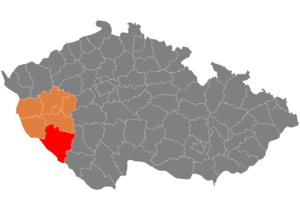
Le district de Klatovy est un des sept districts de la région de Plzeň, en Tchéquie. Son chef-lieu est la ville de Klatovy.